Torcuato de Alvear

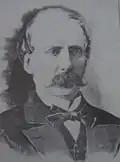
Torcuato de Alvear

Torcuato de Alvear y Saenz de la Quintanilla (12 April 1822 – 8 December 1890) was an Argentine conservative politician. He was the son of soldier and statesman Carlos María de Alvear and father of Marcelo Torcuato de Alvear, president of Argentina from 1922 to 1928. He was also a Freemason.